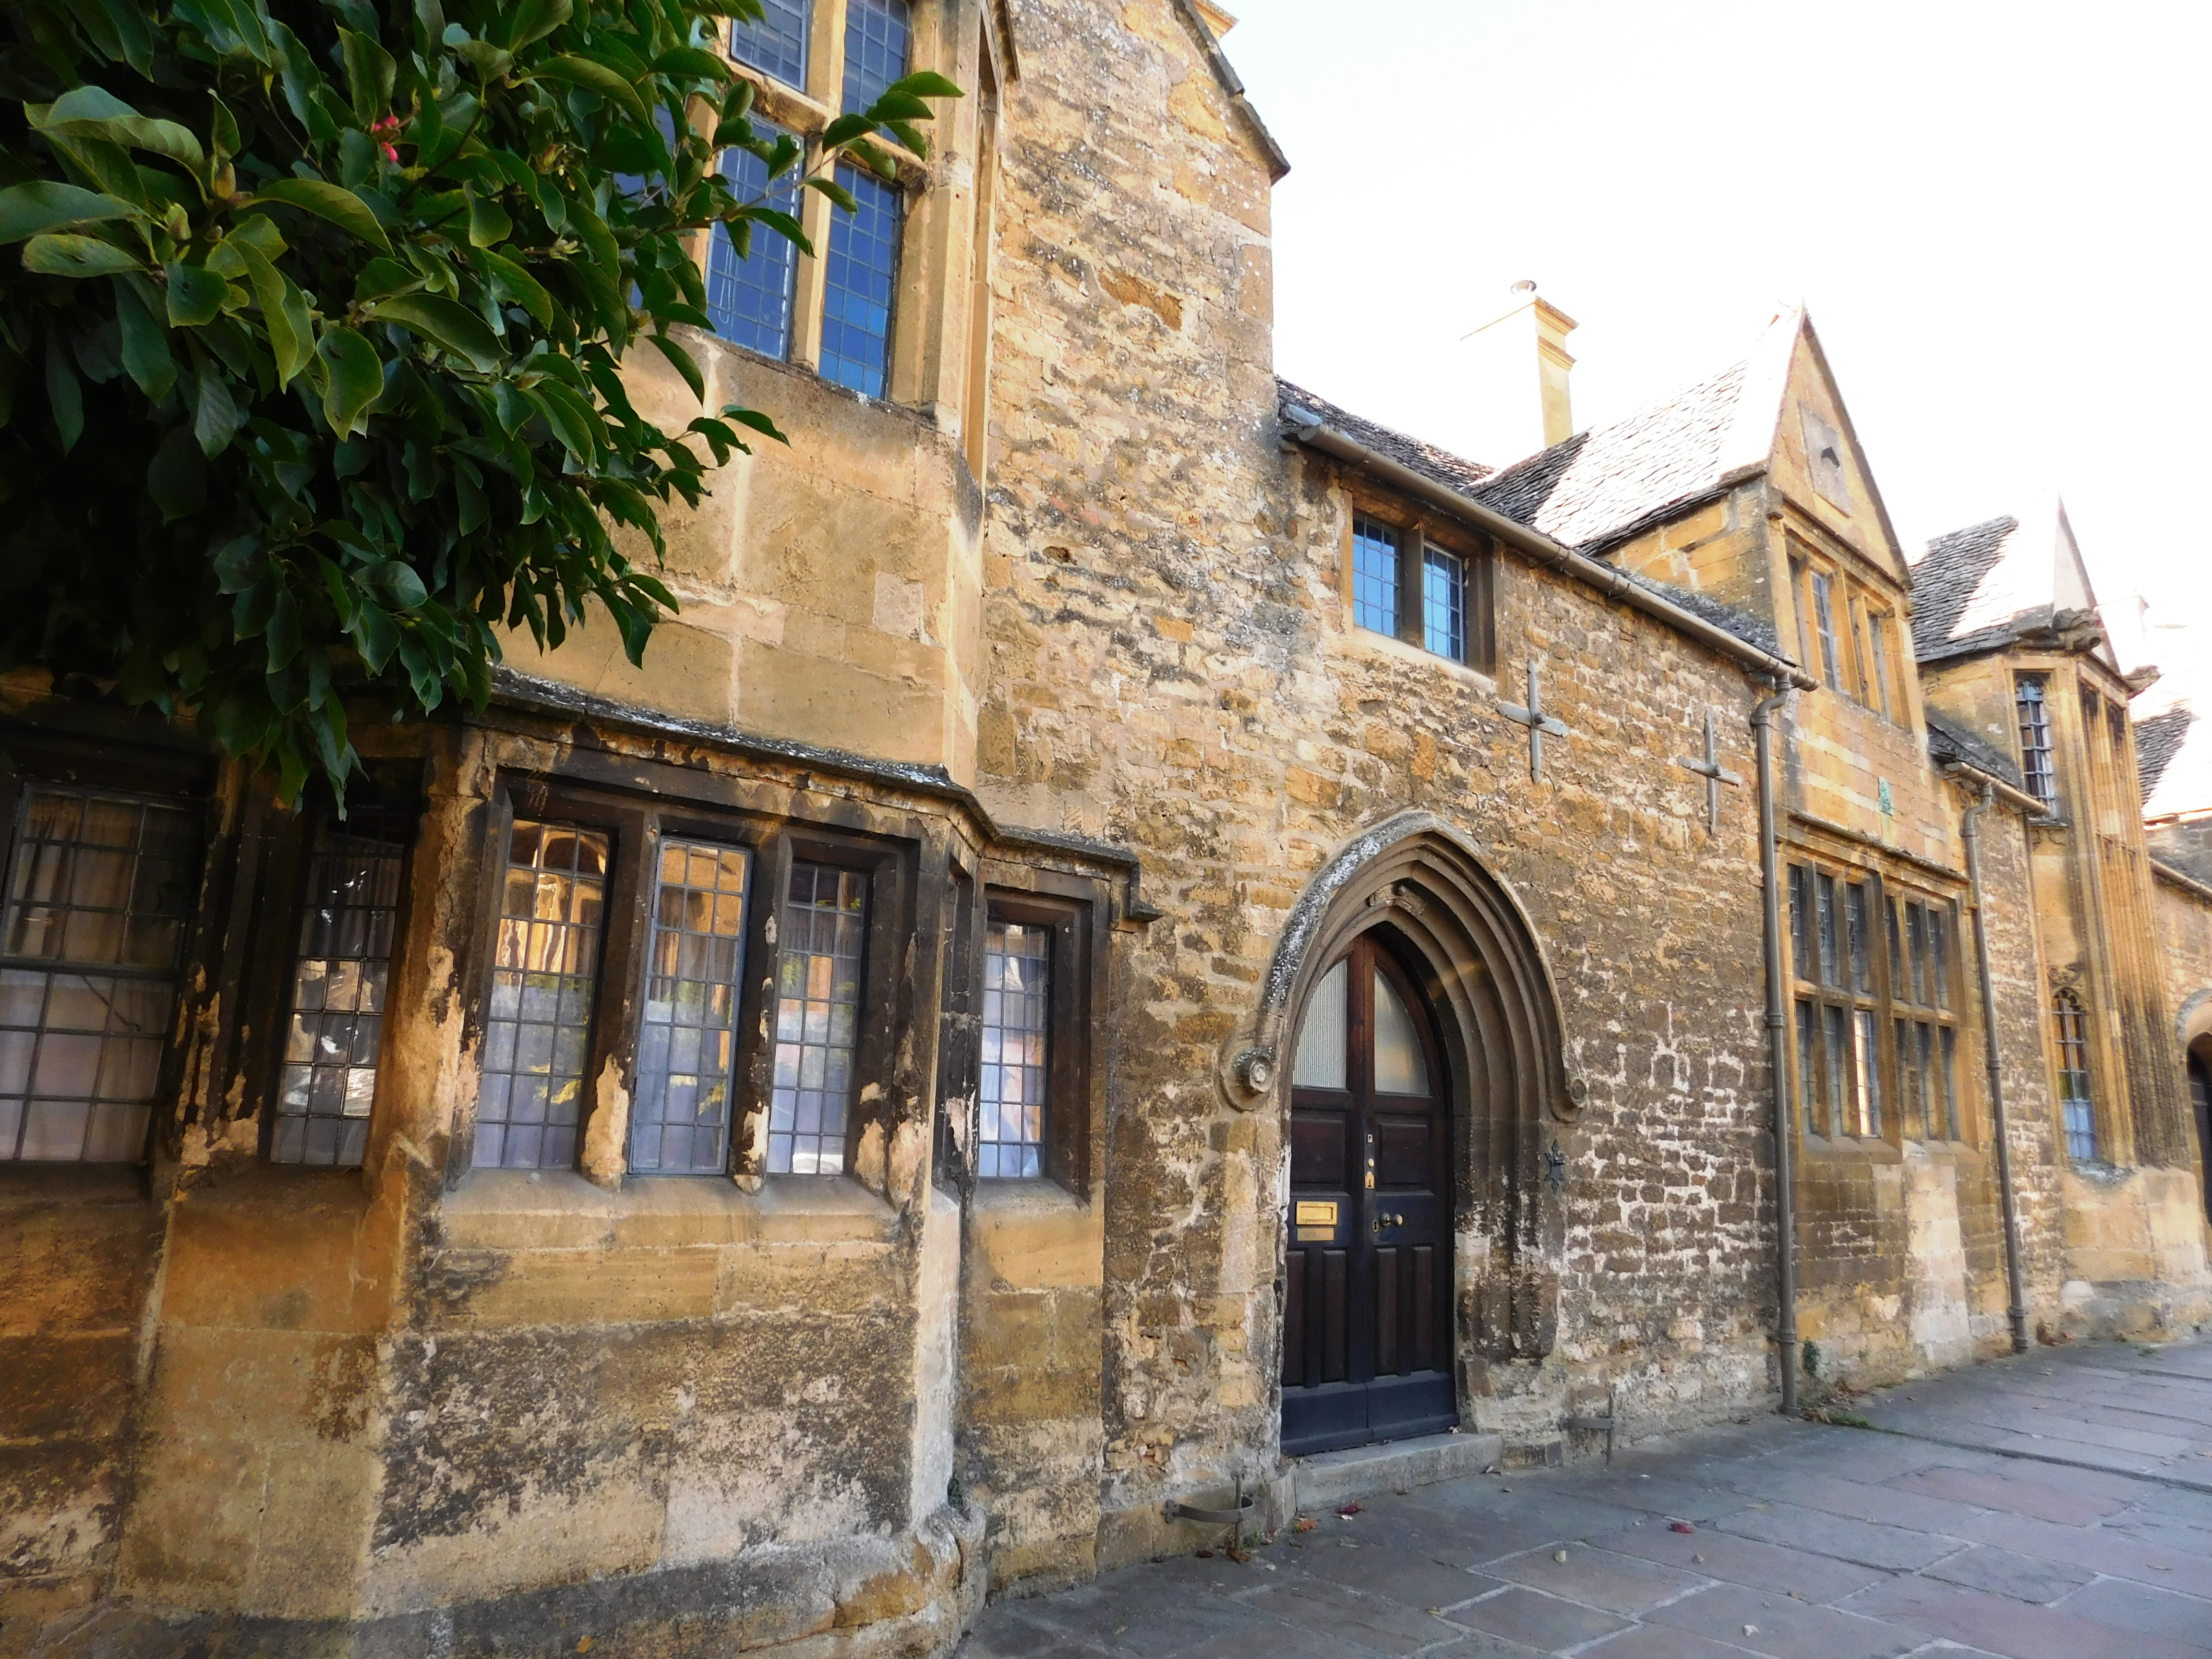
Chipping Campden, england, the Cotswolds, old buildings, old English buildings, quaint buildings, building, property, medieval architecture, architecture, town, house, facade, almshouse, arch, street, history, window